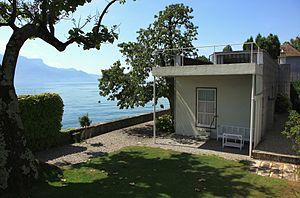
Corseaux
La Villa Le Lac est une villa construite par Le Corbusier pour ses parents en 1923 à Corseaux près de Vevey, dans le canton de Vaud, en Suisse. Le site est inscrit, avec 16 autres œuvres architecturales de Le Corbusier, sur la liste du patrimoine mondial de l'UNESCO en 2016.
Cet article recense les sites inscrits au patrimoine mondial en Suisse.